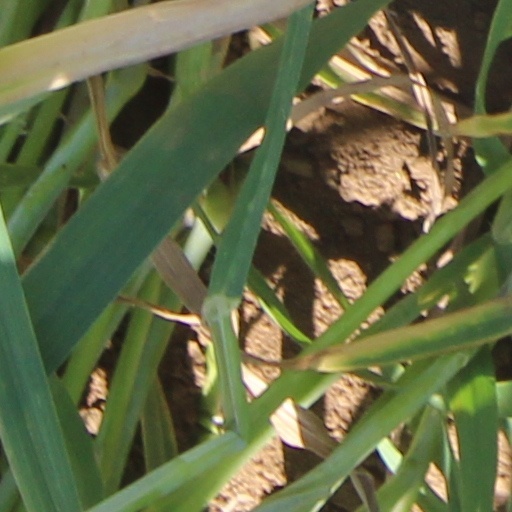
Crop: wheat